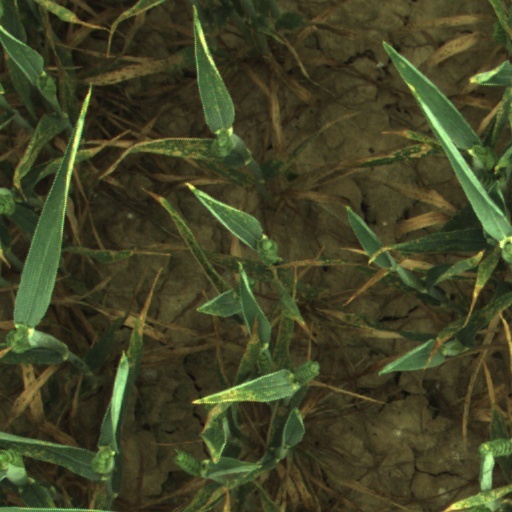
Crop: wheat